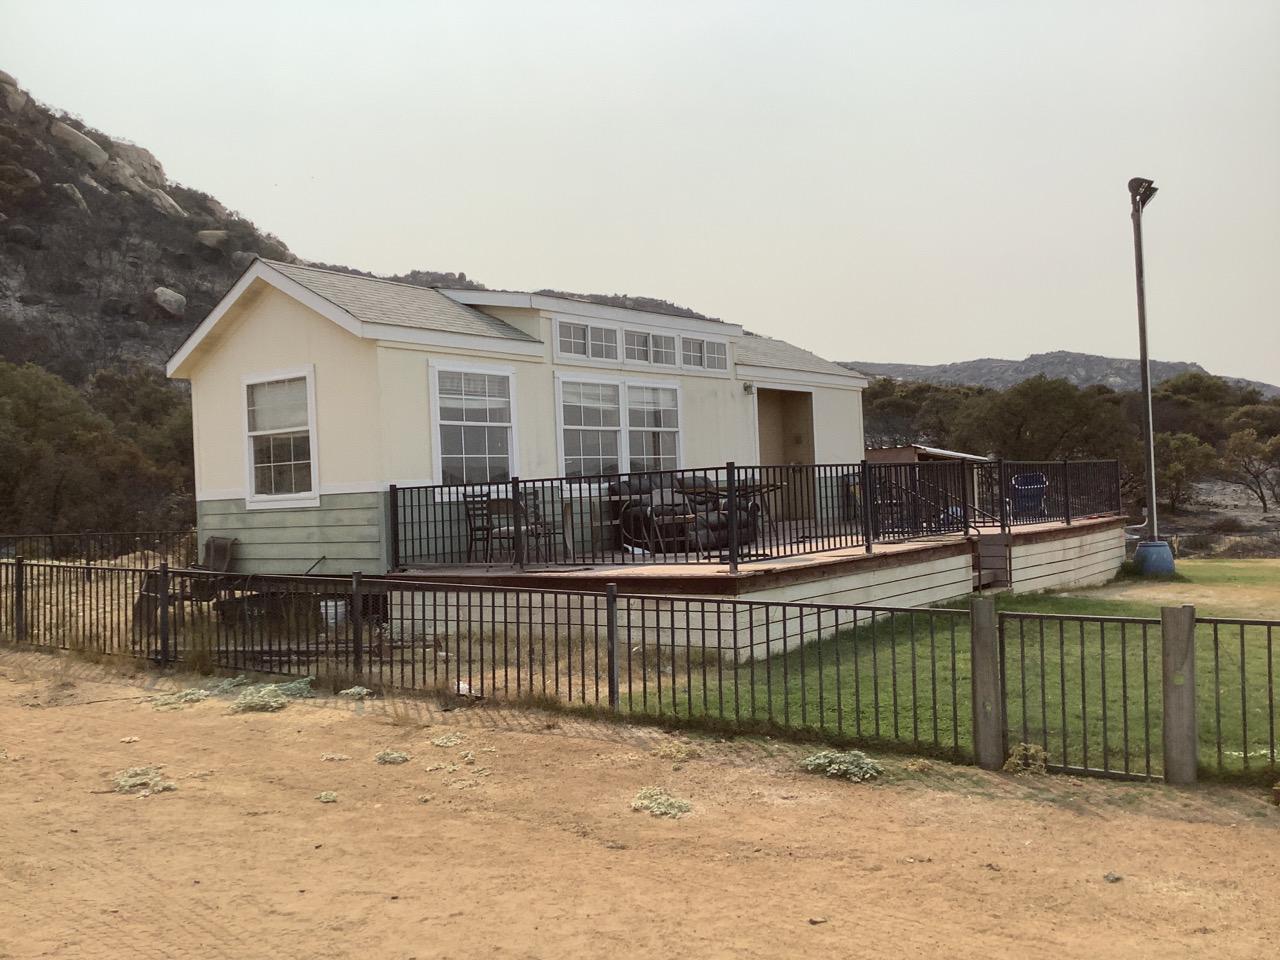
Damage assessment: no_damage